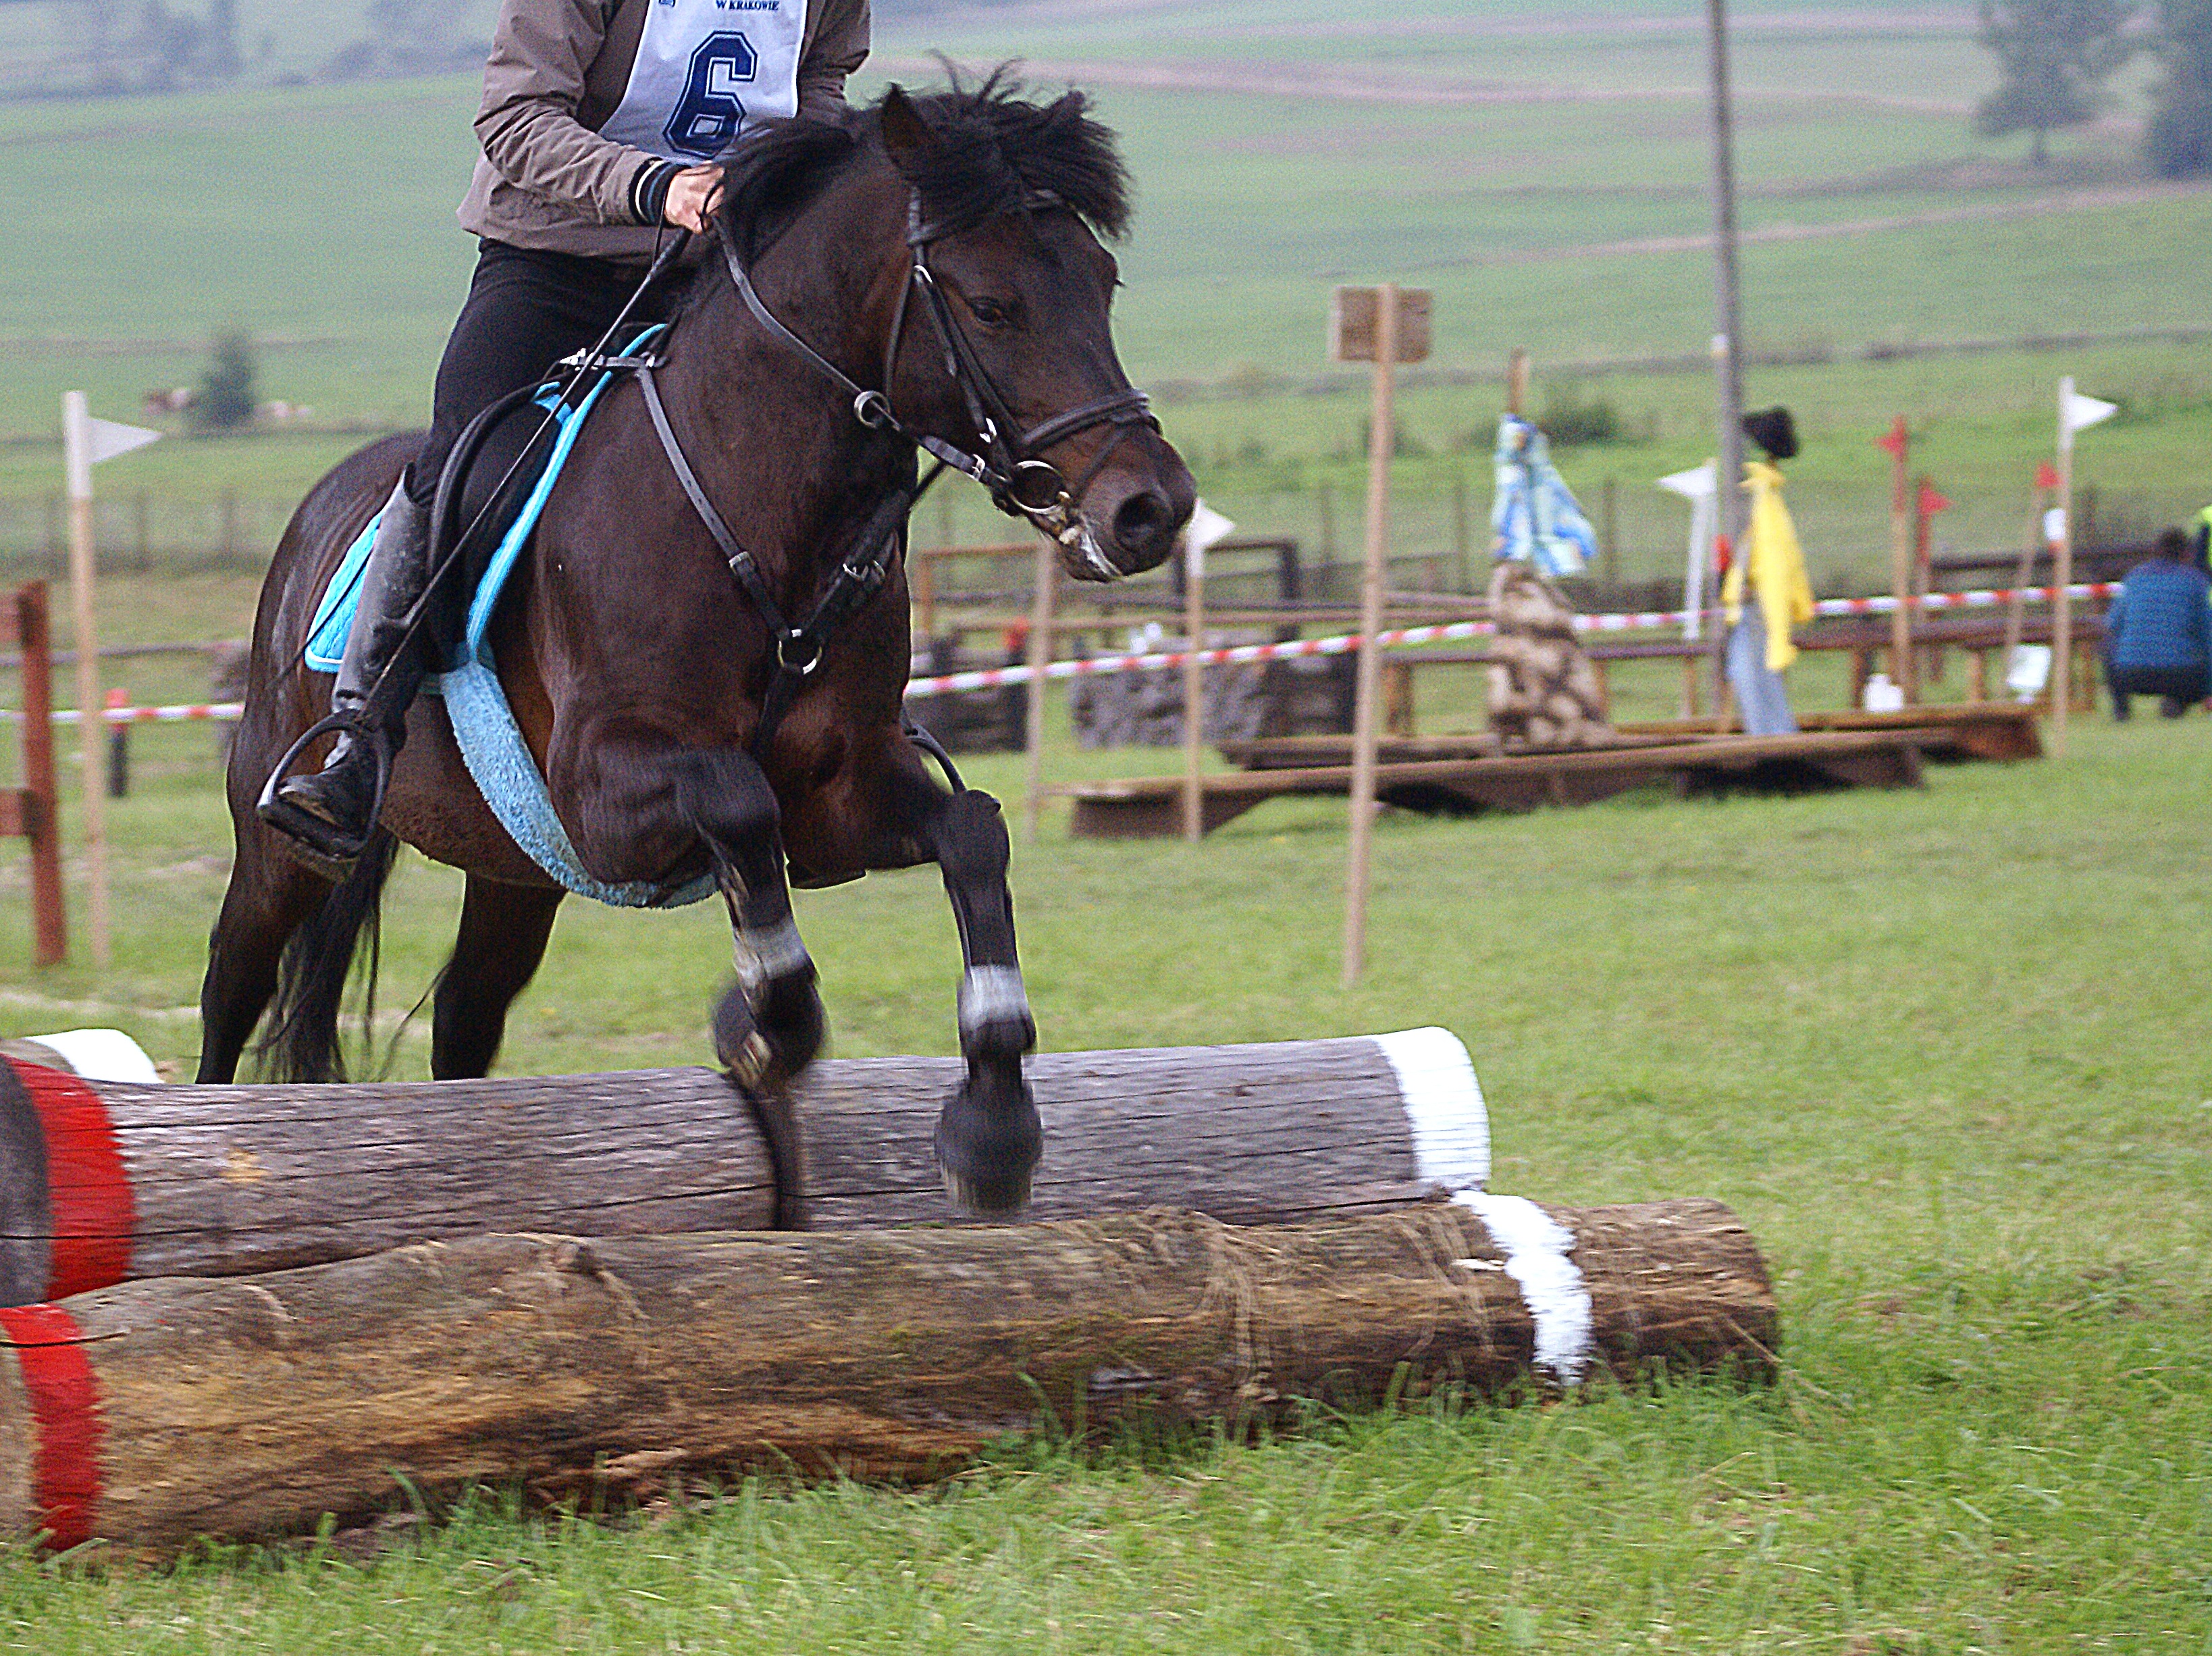
sport, traffic, recreation, jumping, horse, stallion, speed, riding, competition, sports, racing, mare, games, obstacle, equestrianism, equitation, eventing, the horse, show jumping, the rivalry, race horse, outdoor recreation, horse like mammal, animal sports, english riding, equestrian sport, hutsul days, regiet w, obstacle course, a flurry of, harness horse, hutsul